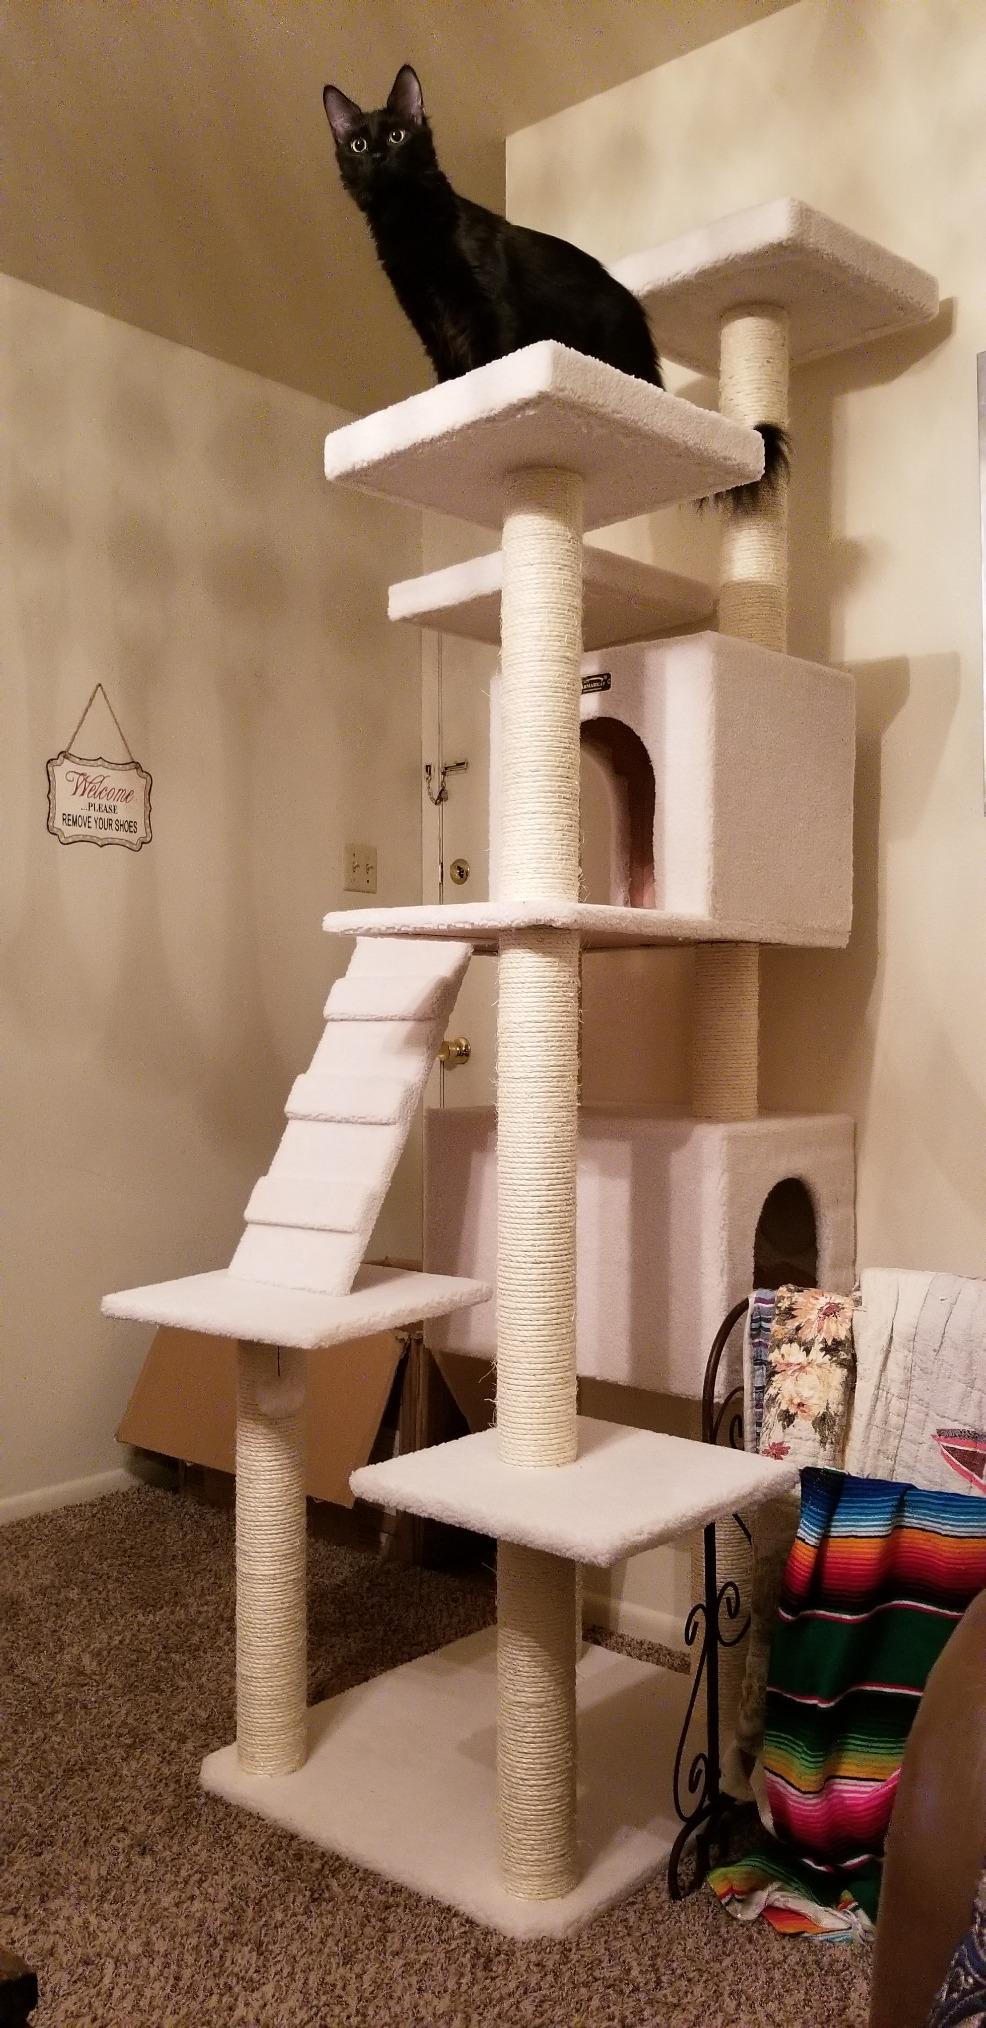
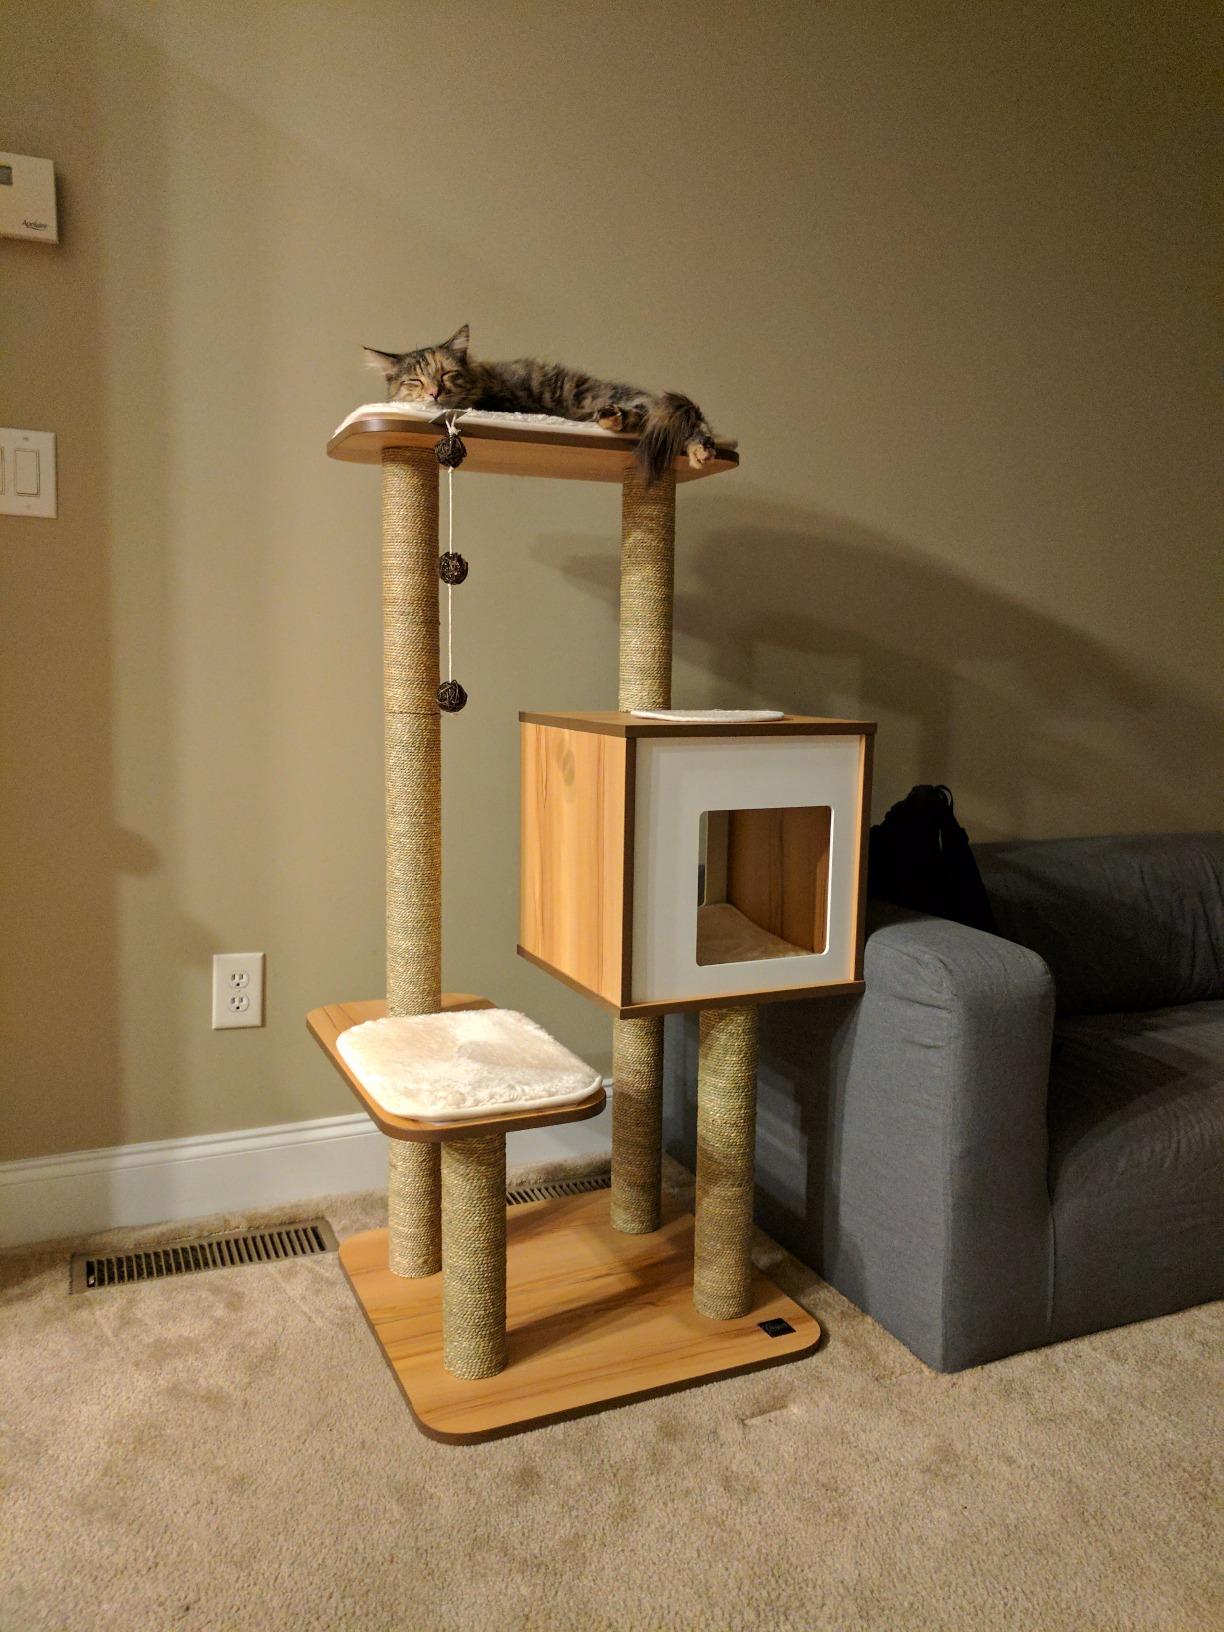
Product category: items_cat tree
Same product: no